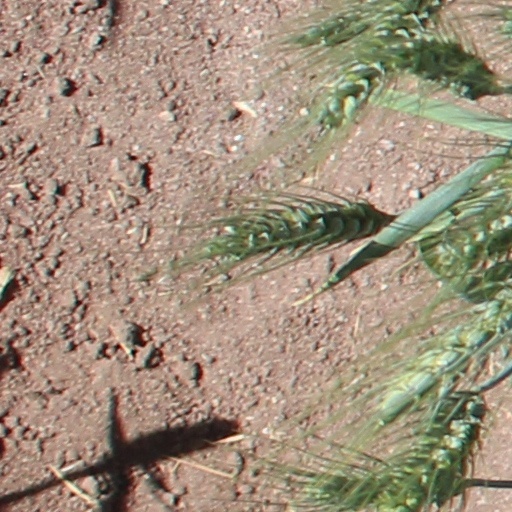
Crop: wheat